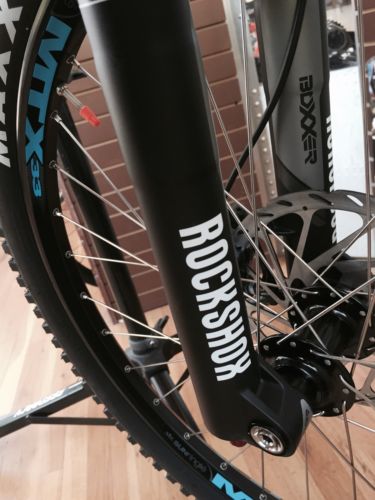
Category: bicycle